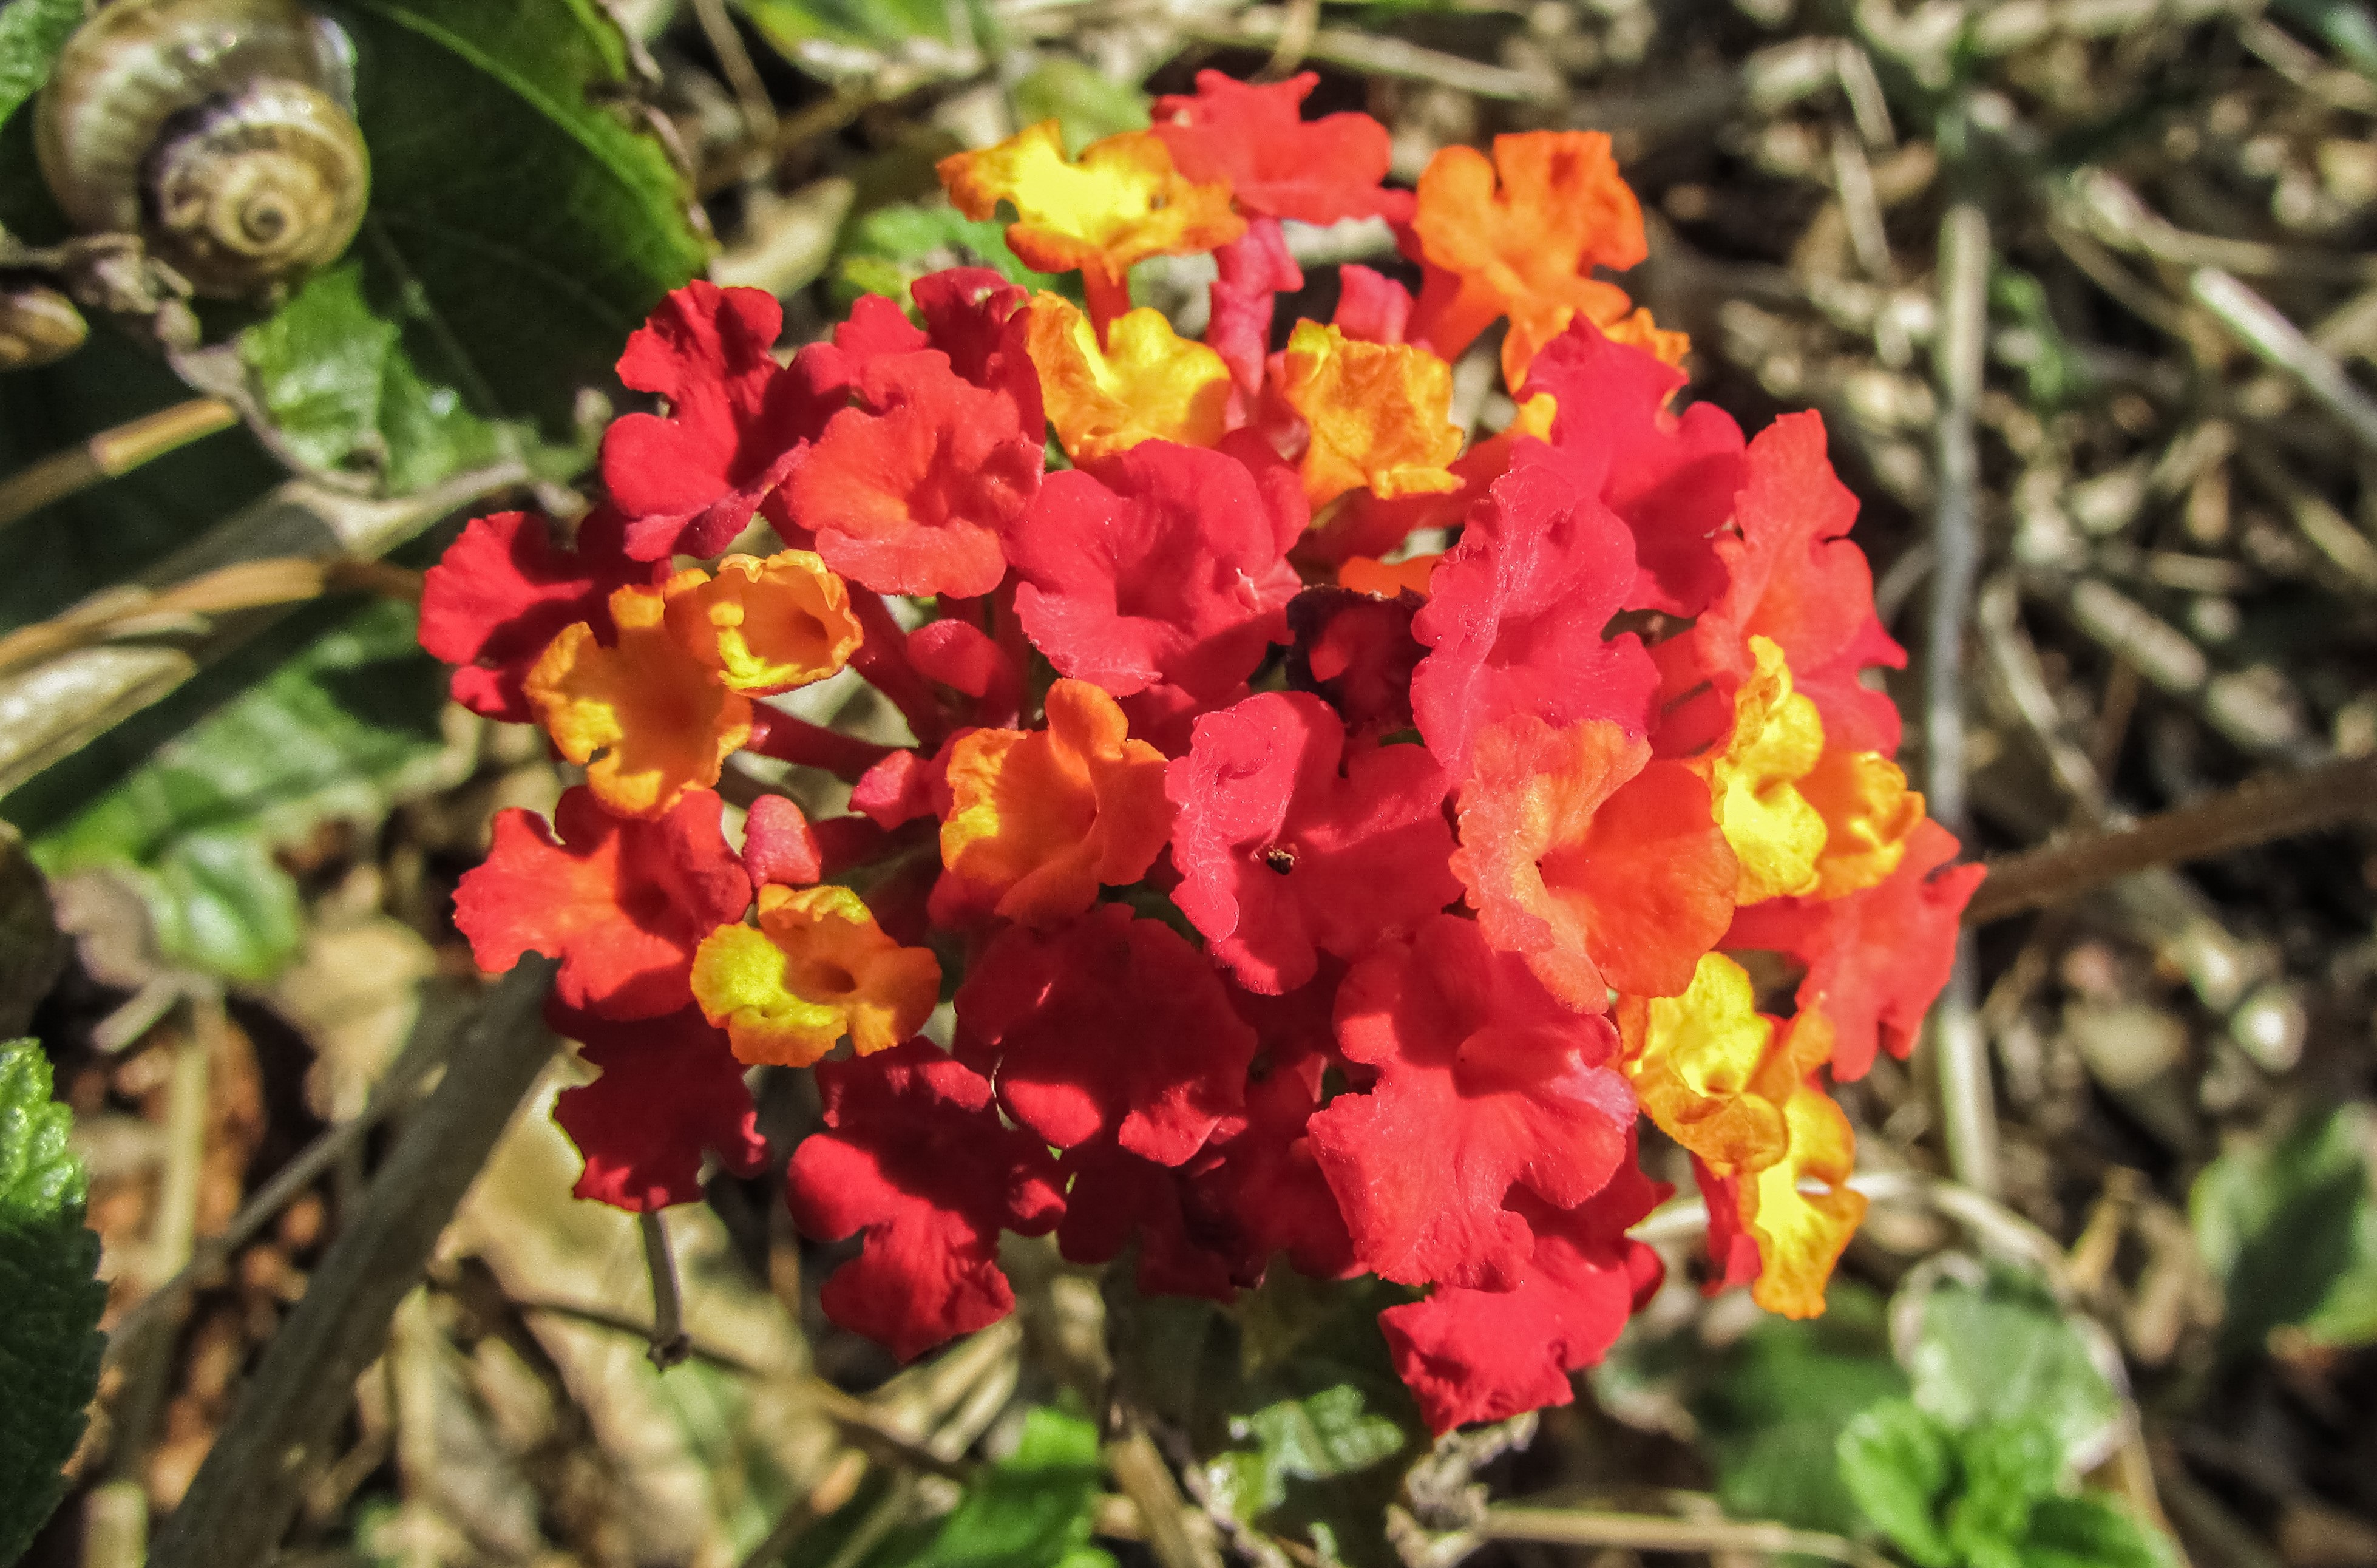
nature, blossom, plant, leaf, flower, floral, spring, fresh, botany, colorful, garden, flora, wildflower, flowers, shrub, lantana, macro photography, flowering plant, lantana camara, annual plant, land plant